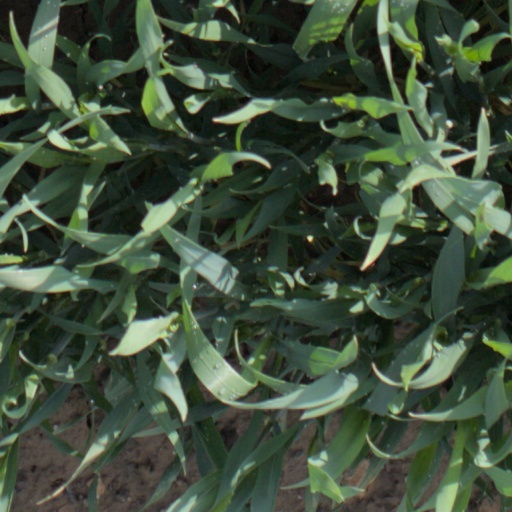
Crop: wheat